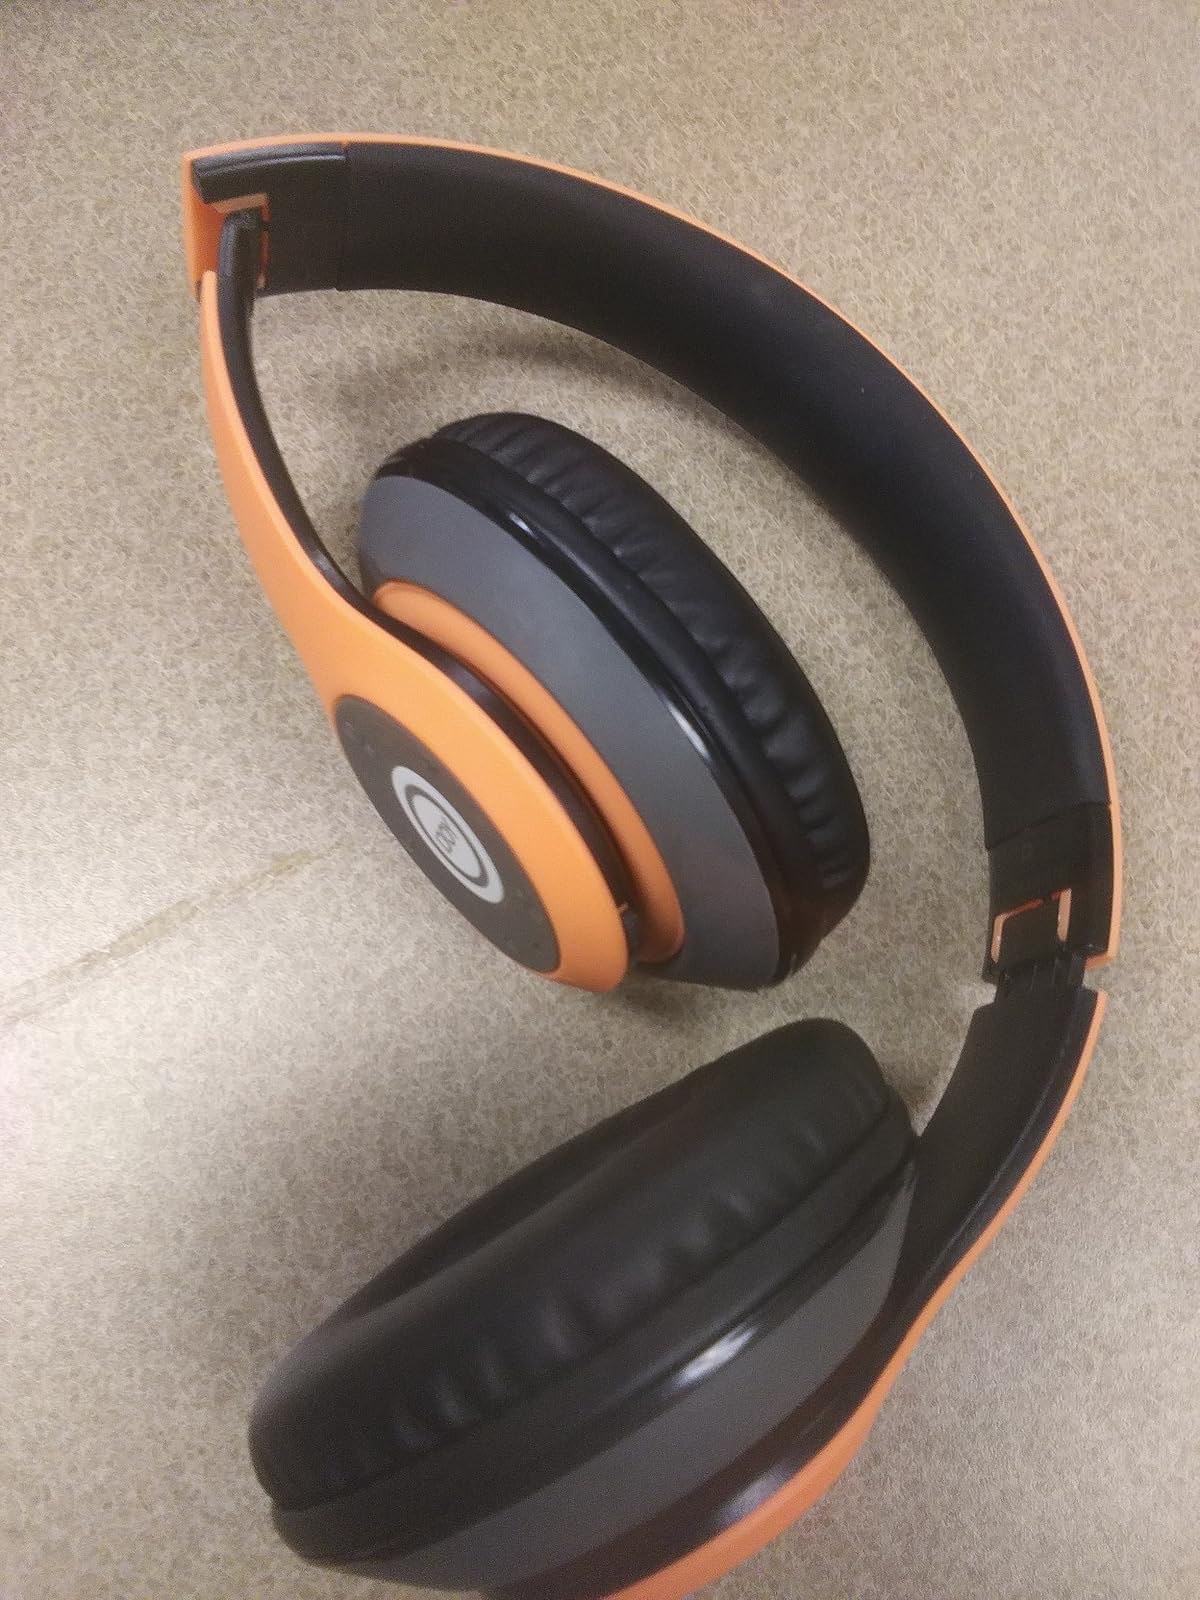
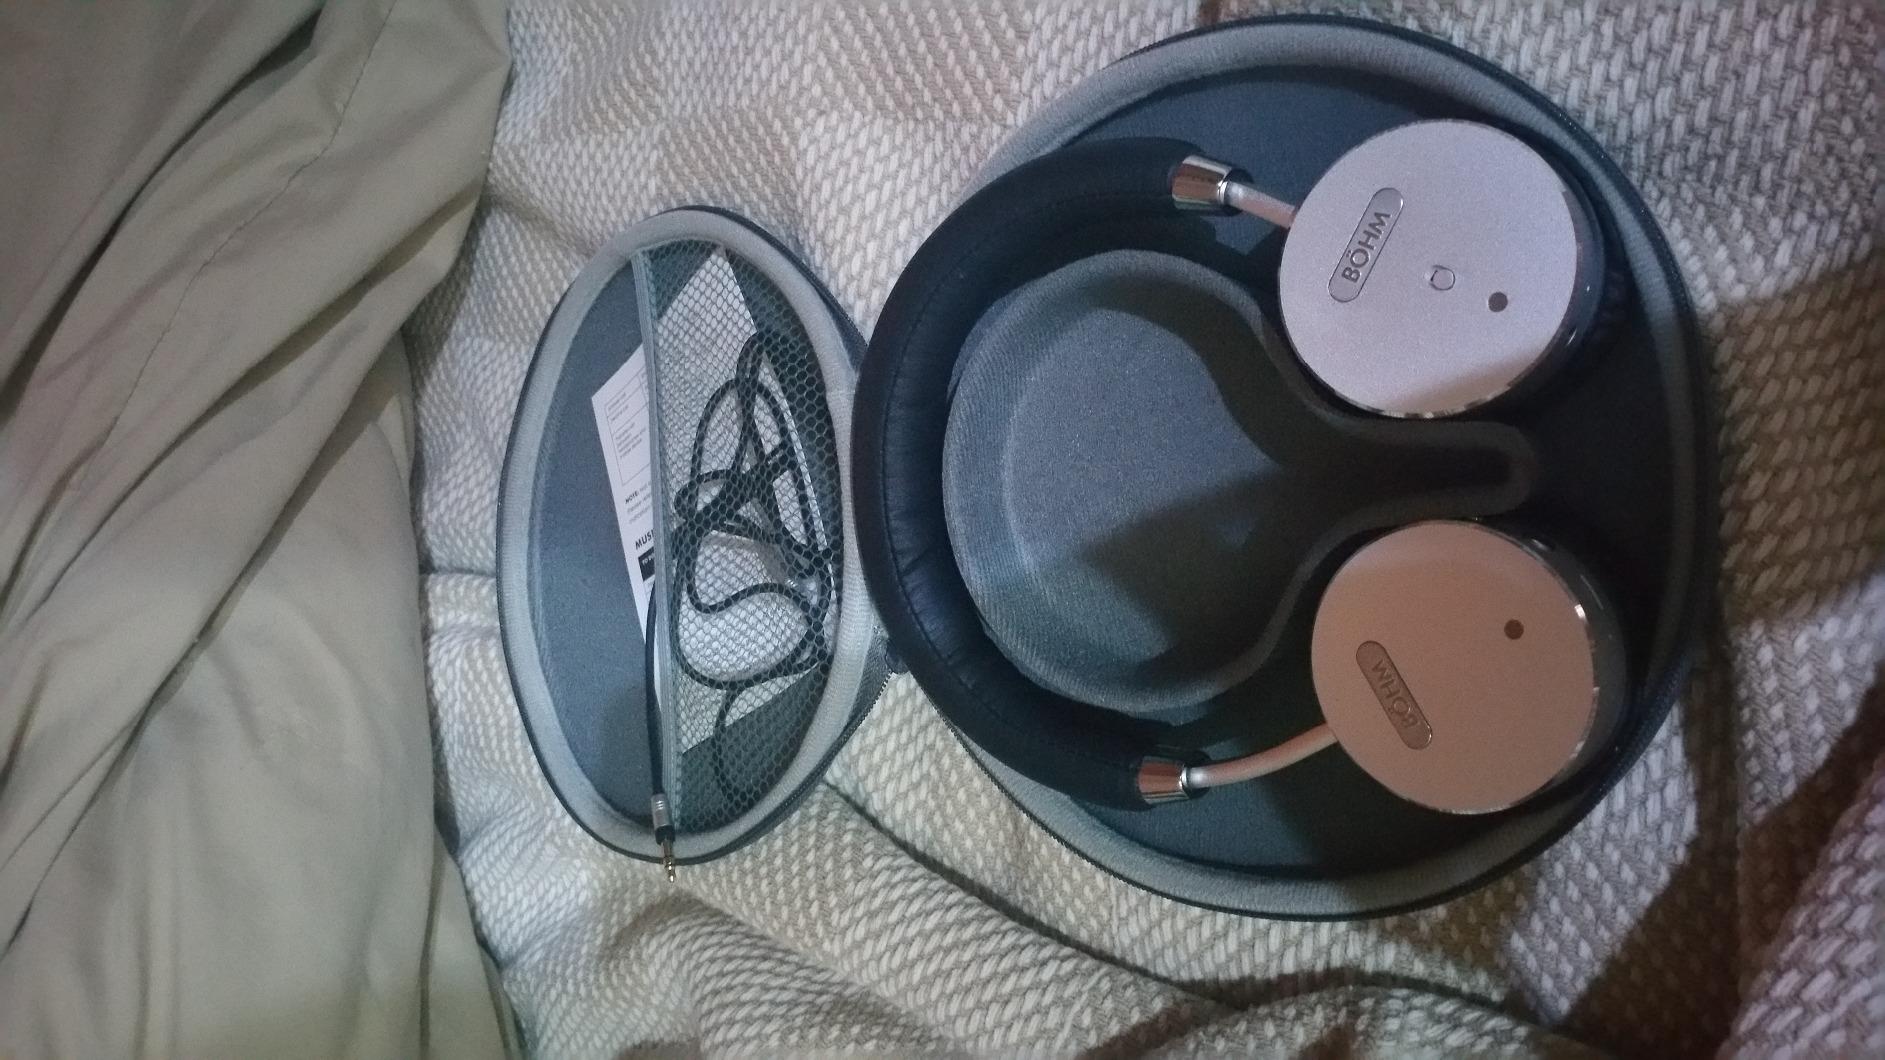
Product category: headphones
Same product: no